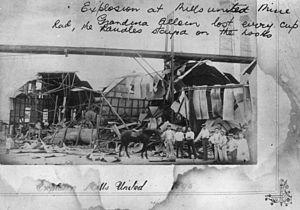
Une mine est un gisement exploité de matériaux.